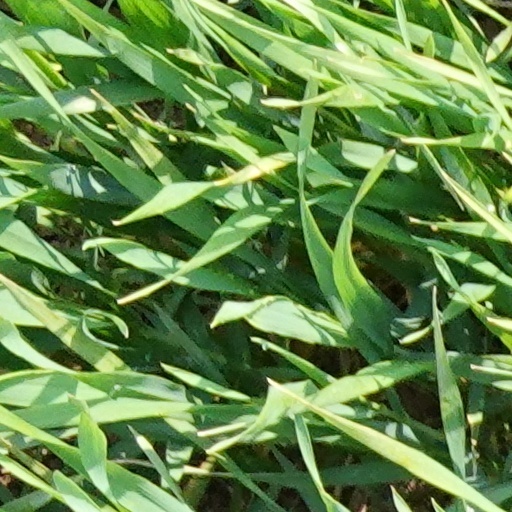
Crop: wheat